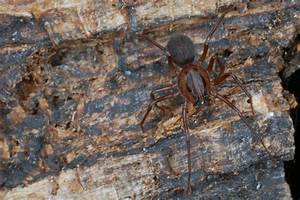
Label: spider